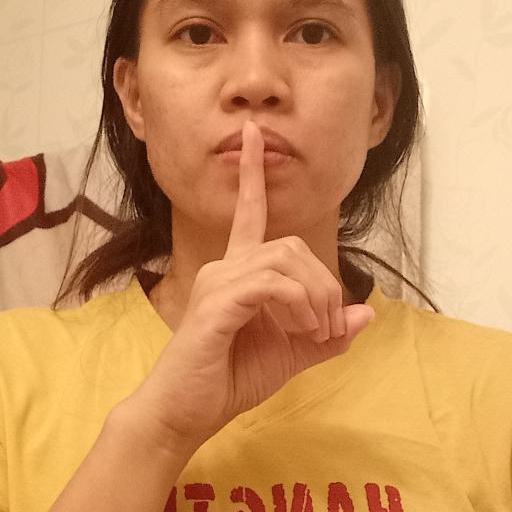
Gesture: mute